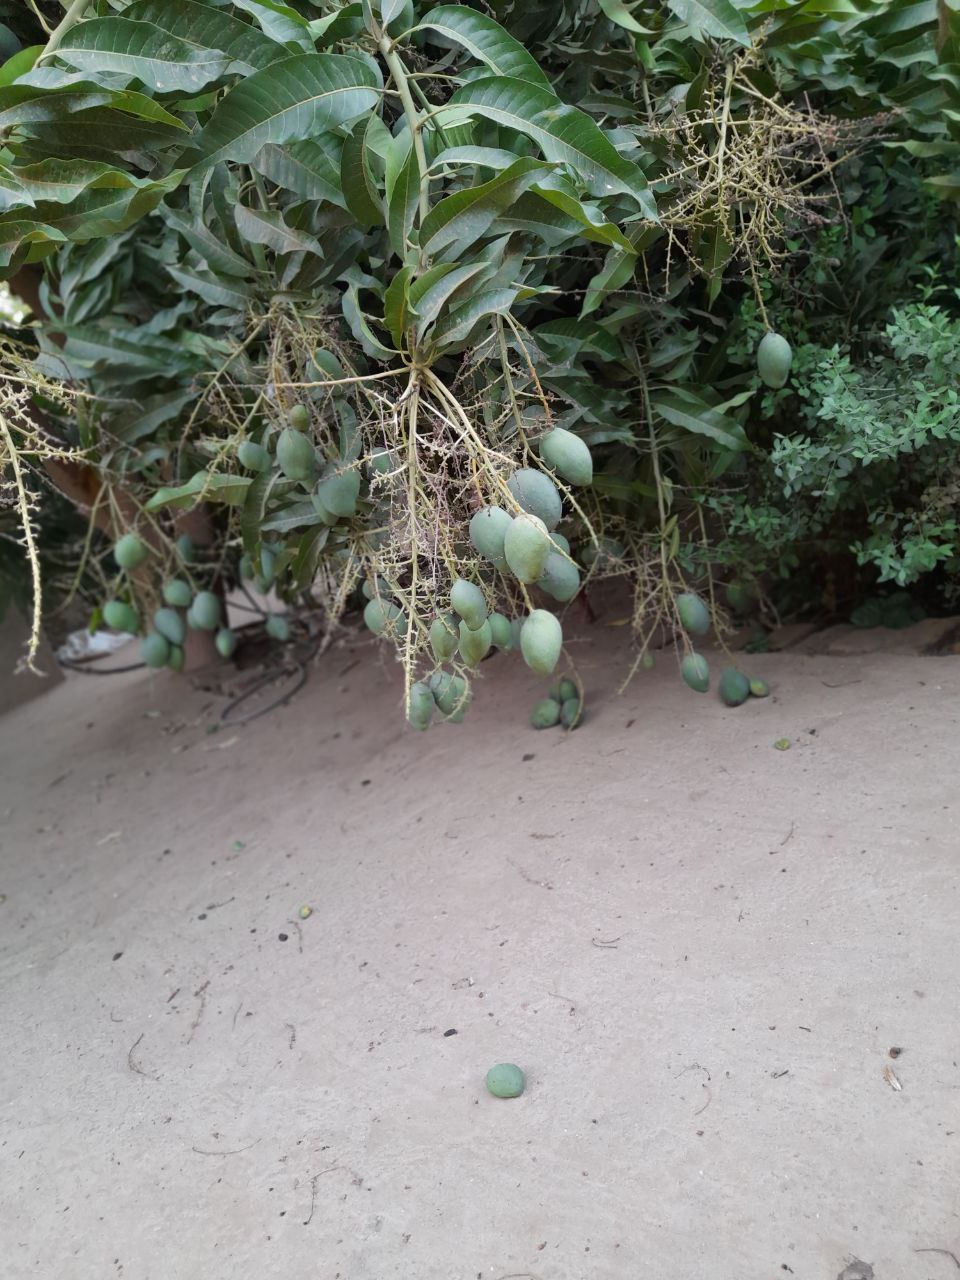
الوصف بالفصحى: ثمار مانجو خضراء في شجرة
الوصف بالعامية السودانية: منقا خدراء في الشجرة
التصنيف: Agriculture & Livestock